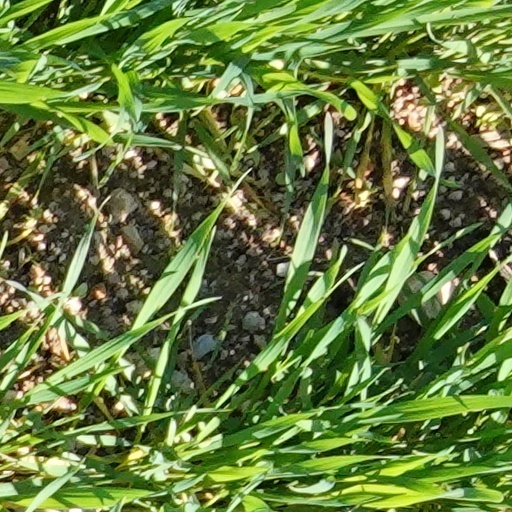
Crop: wheat